Sky position (RA, Dec in degrees): 116.883, 23.074
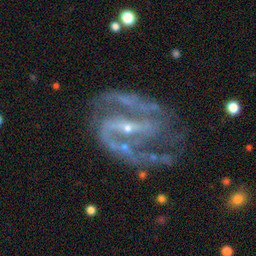
Galaxy morphology: Barred Spiral Galaxies